Krystyn Lach-Szyrma

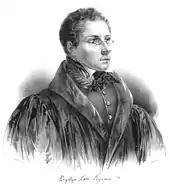

Krystyn Lach Szyrma (17 December 1790, Wojnasy; 21 April 1866, Devonport, Devon) was a professor of philosophy at Warsaw University. He was also a writer, journalist, translator and political activist.